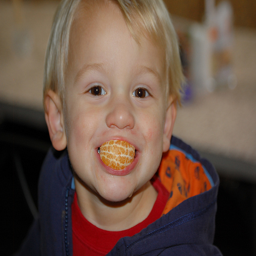
People like to have fun with oranges and tangerines by making smiles.
a child with a slice of orange in his mouth
A boy with an orange slice making a smiley face.
a child making a funny face with fruit
A young boy is holding a slice of nectarine in his mouth.